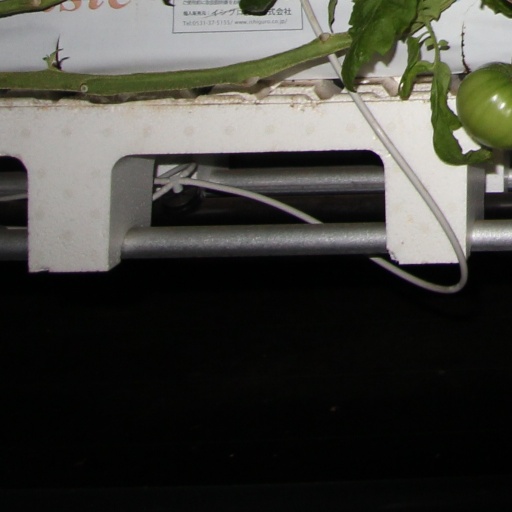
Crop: tomato